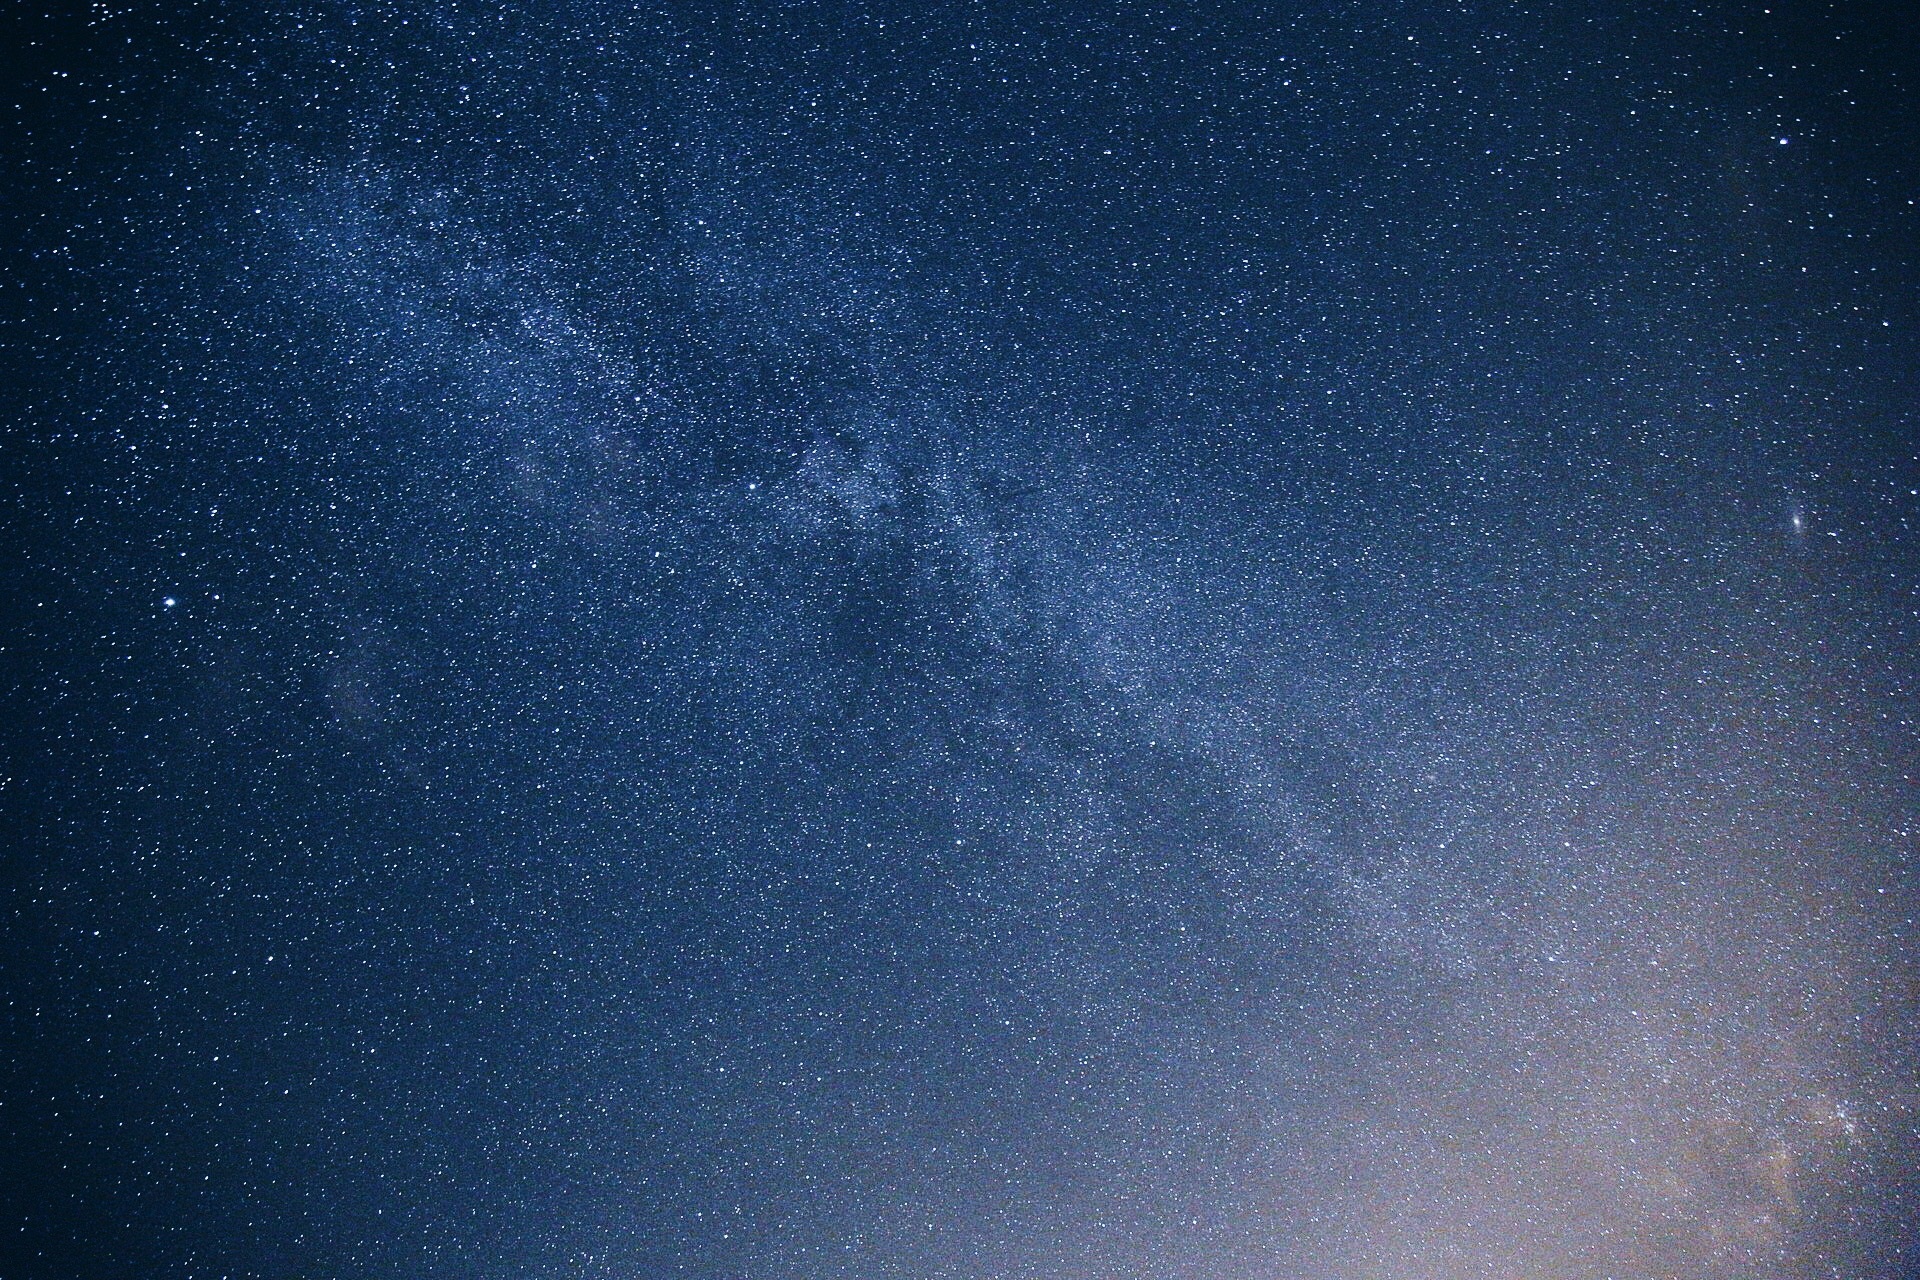
nature, sky, night, star, milky way, cosmos, atmosphere, shine, constellation, space, glow, galaxy, night sky, nebula, outer space, starry, science, astronomy, stars, universe, milkyway, starry night, astrophotography, midnight, celestial, starfield, astronomical object, spiral galaxy